S. P. Muthuraman

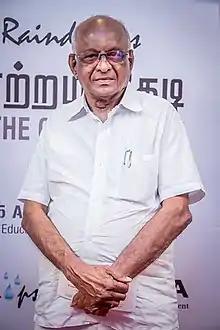

S. P. Muthuraman, also referred to as SPM, is an Indian film director who works in the Tamil film industry. He has directed 72 films in Tamil. He was one of the most successful commercial directors in Tamil cinema. Initially he worked mainly with R. Muthuraman, Jaishankar, Sivaji Ganesan and went on to direct successful films with Rajinikanth and Kamal Haasan.